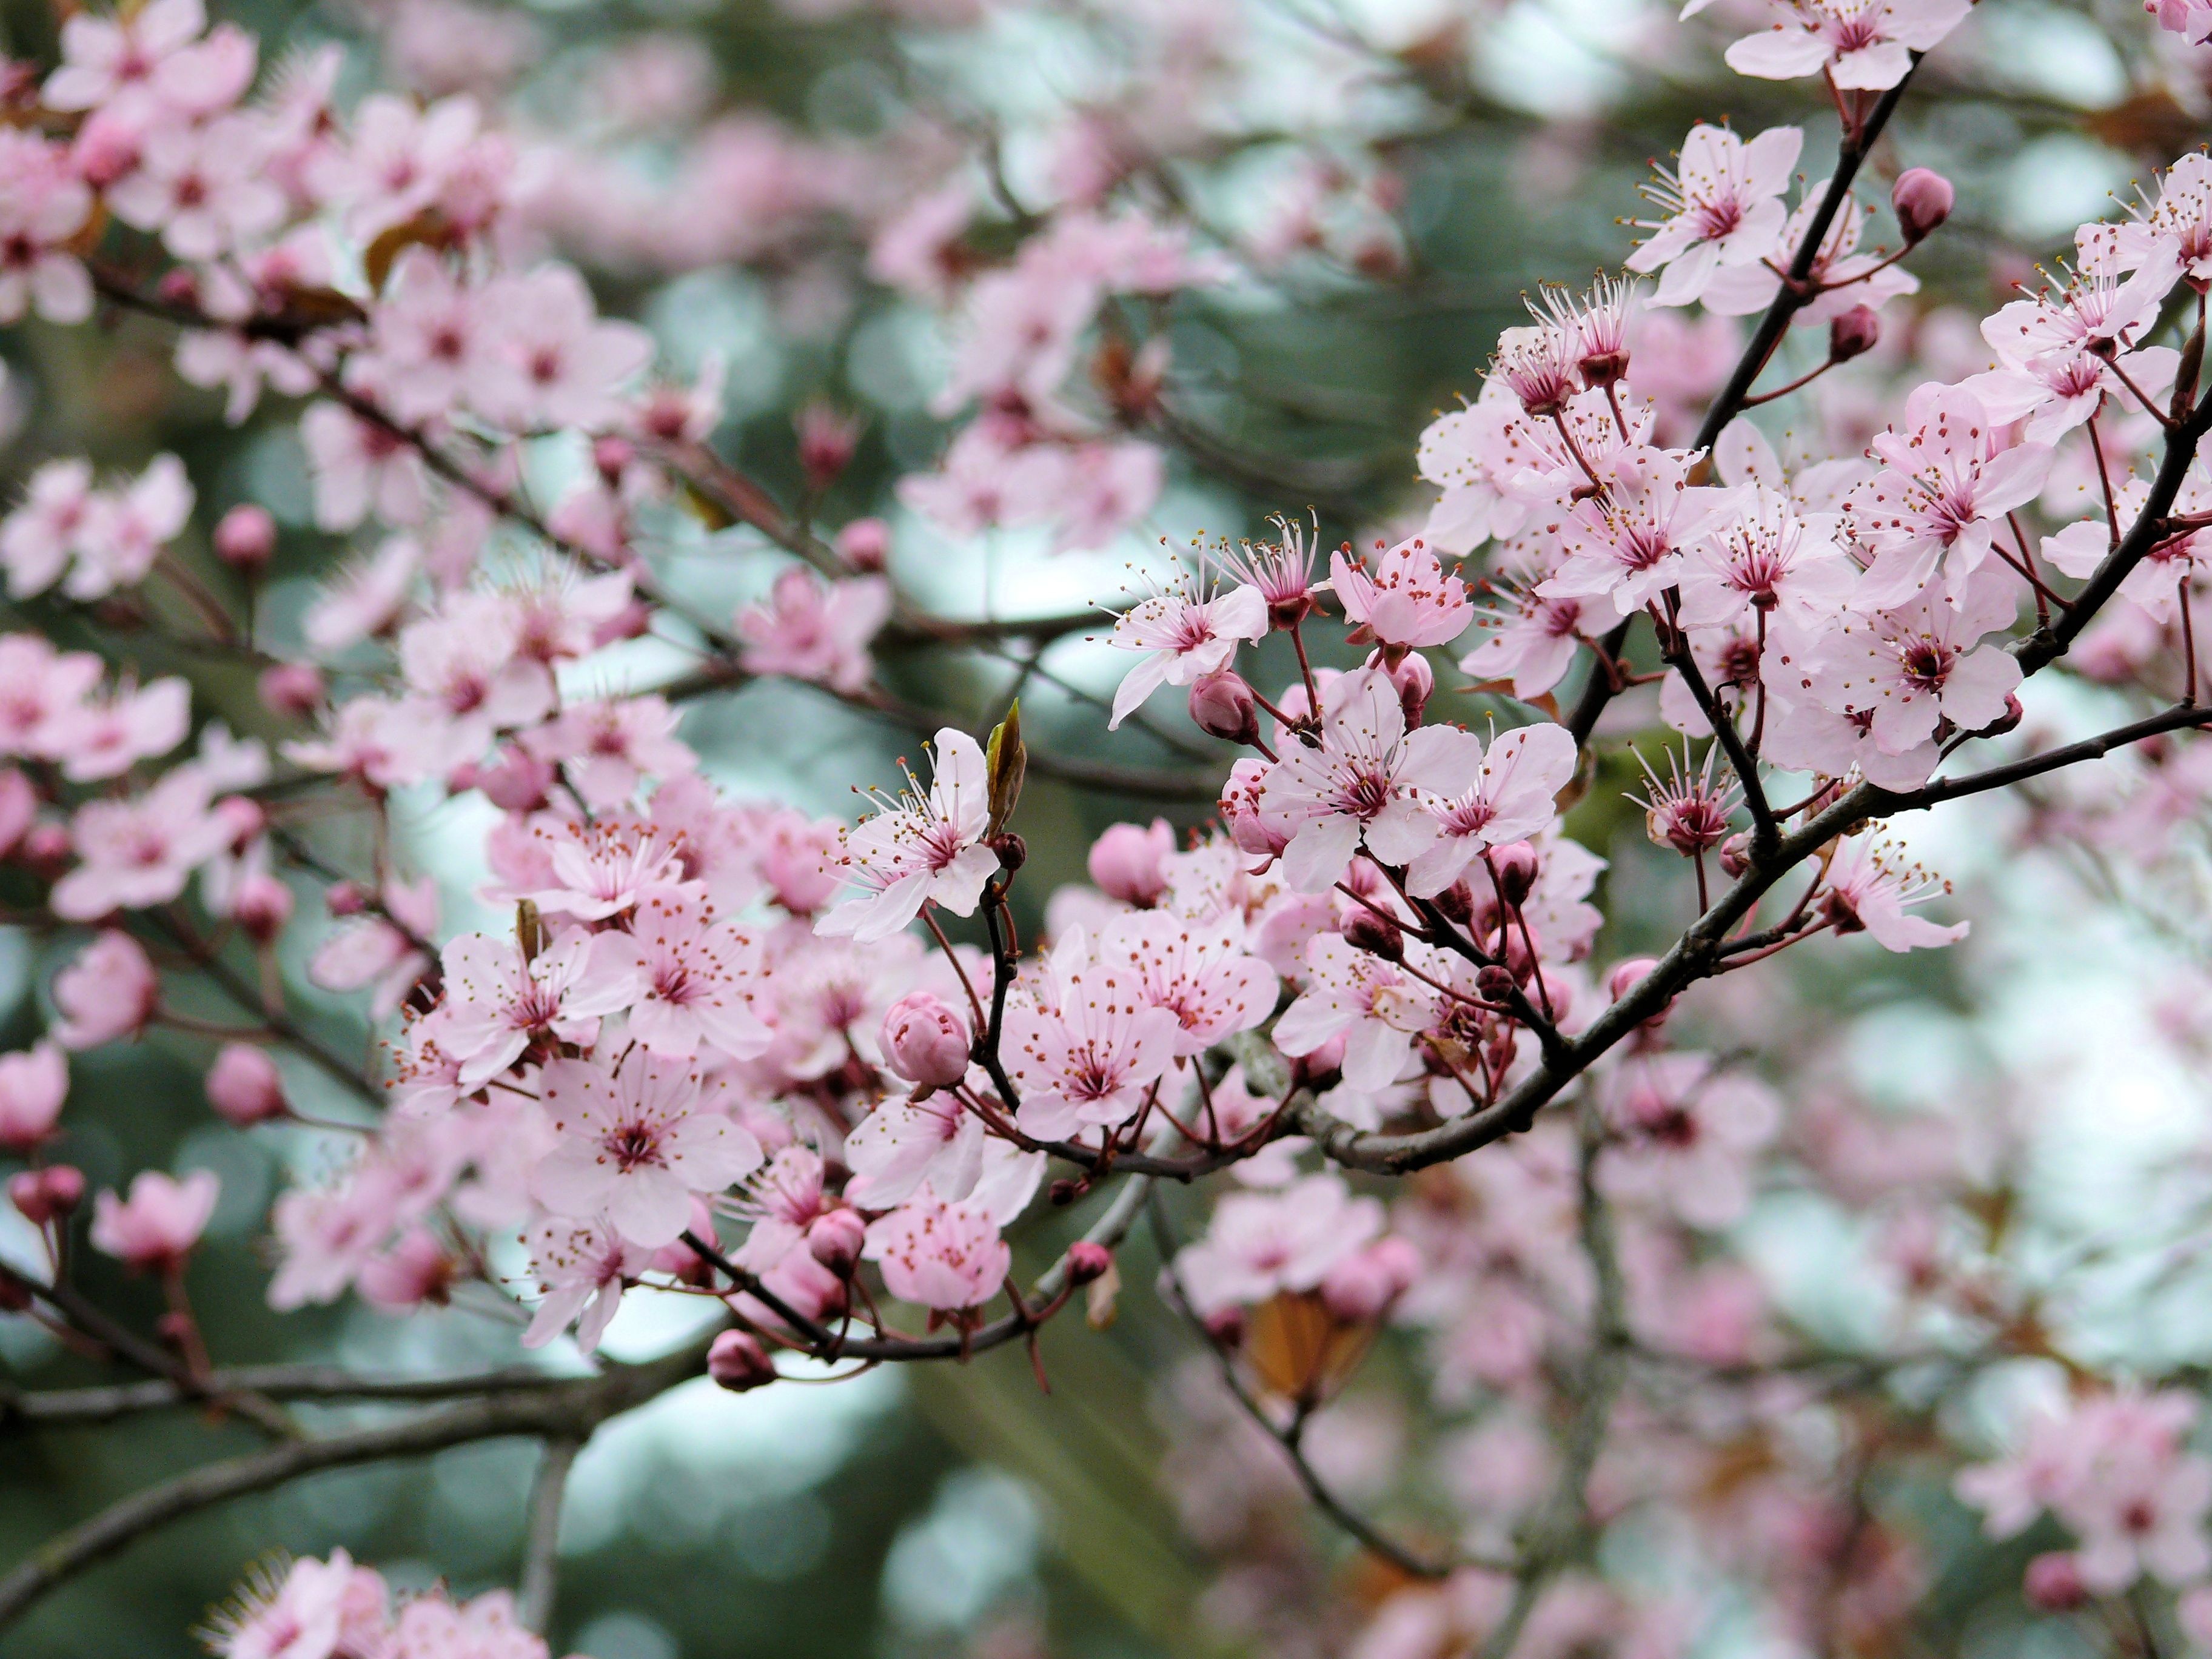
tree, outdoor, branch, blossom, plant, flower, petal, bloom, rose, spring, produce, garden, cherry blossom, shrub, cherry, apple tree, flowering plant, land plant